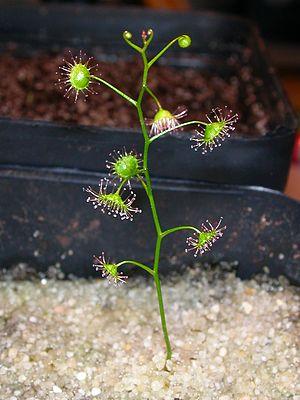
Les droséras sont des plantes carnivores de la famille des Droséracées, genre Drosera.
Les droséras, ou rossolis sont de petites plantes insectivores de la famille des Droséracées, appartenant au genre Drosera.